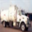
Label: truck